Ravish Kumar

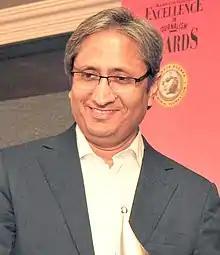
Kumar receiving 12th Ramnath Goenka Excellence in Journalism Award in New Delhi, 2017.

Ravish Kumar (born Ravish Kumar Pandey; 5 December 1974) is an Indian journalist, author, media personality and YouTuber. He was the Senior Executive Editor of NDTV India. He hosted a number of programmes including the channel's flagship weekday show "Prime Time", "Hum Log", "Ravish Ki Report", and "Des Ki Baat".